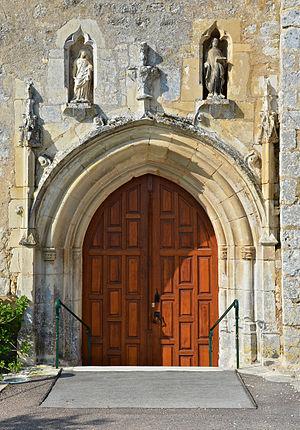
Portail actuel de l'église (XIIe-XVe) de Savigné, Vienne, France.
Savigné est une commune du centre-ouest de la France, située dans le département de la Vienne.